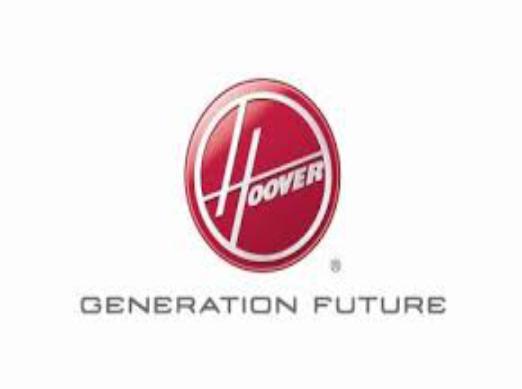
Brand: Hoover
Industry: Leisure